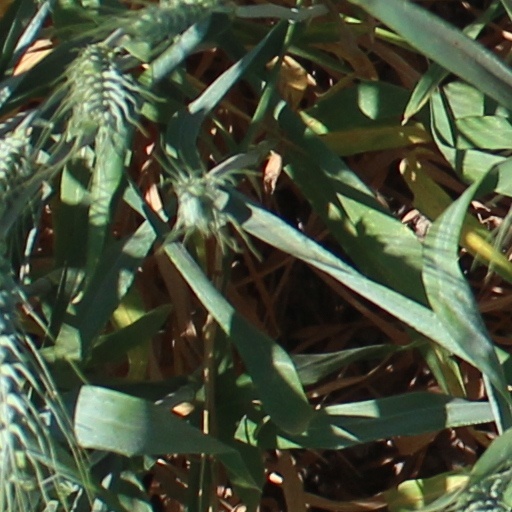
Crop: wheat